Old Church Slavonic

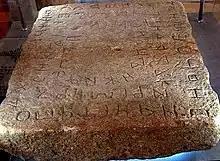
Humac tablet (10th–11th century)

Although the missionary work of Constantine and Methodius took place in Great Moravia, it was in the First Bulgarian Empire that early Slavic written culture and liturgical literature really flourished. The Old Church Slavonic language was adopted as state and liturgical language in 893, and was taught and refined further in two bespoke academies created in Preslav (Bulgarian capital between 893 and 972), and Ohrid (Bulgarian capital between 991/997 and 1015).